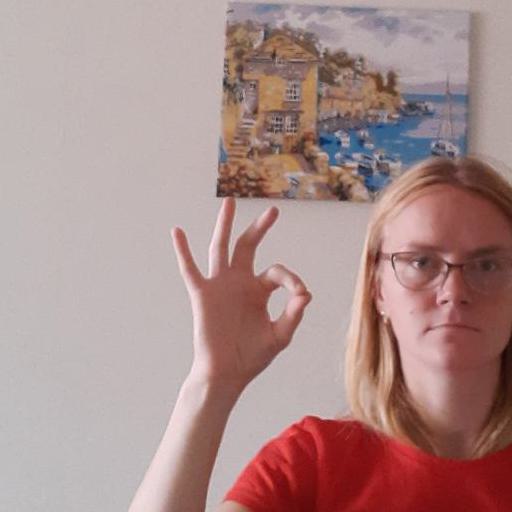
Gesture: ok